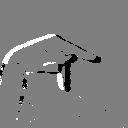
ASL letter: p